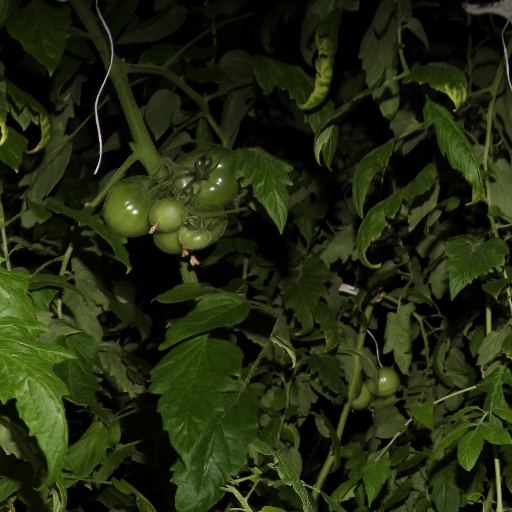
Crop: tomato